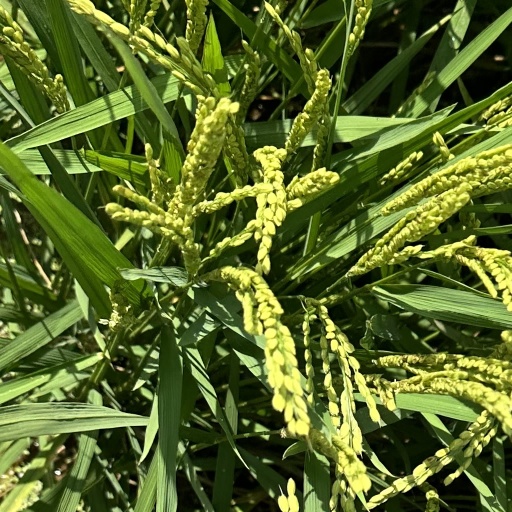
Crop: rice